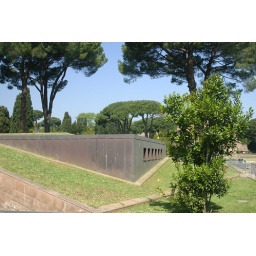
I liked how the restrooms were underground and the roof of the building was covered in grass :)